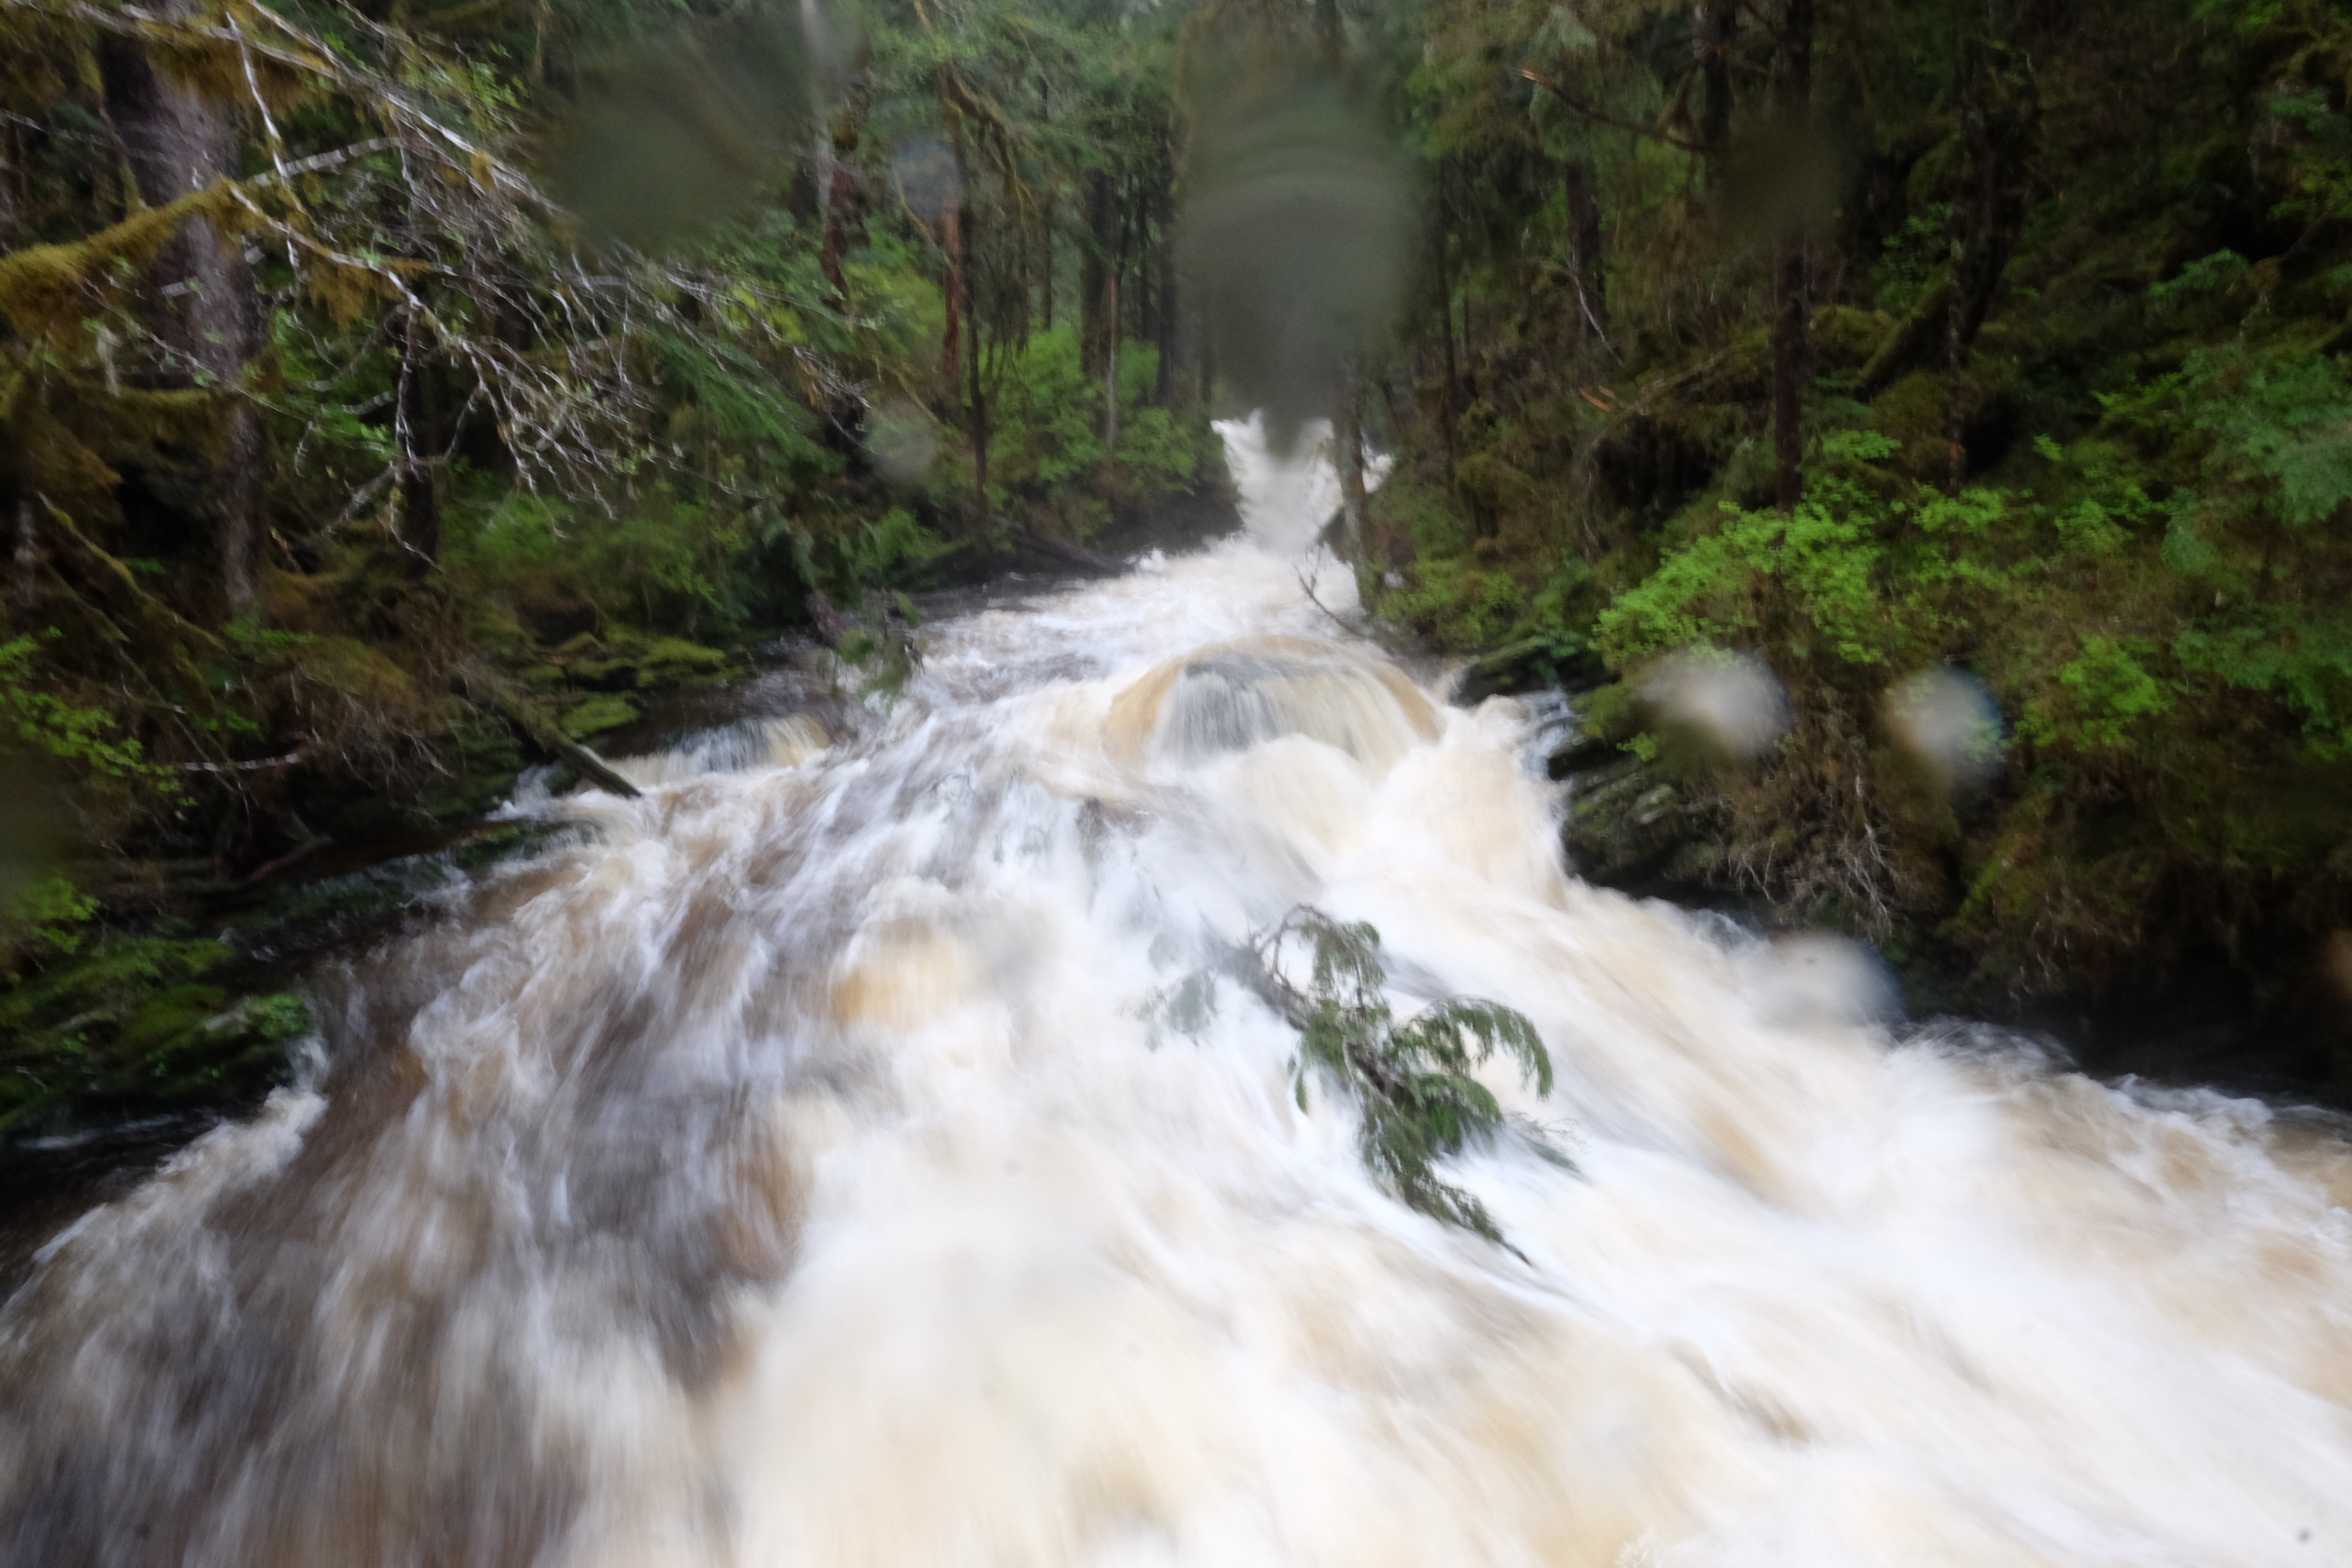
water, waterfall, creek, river, stream, rapid, body of water, wasserfall, water feature, watercourse